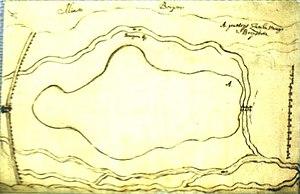
Le Bobr est une rivière de Biélorussie, longue de 124 km, affluent de la Bérézina. Il a sa source dans les collines d'Orcha, à 183 m d'altitude, dans le raïon de Talatchyn. Il traverse la localité de Bobr dans le raïon de Kroupki. Son débit moyen est de 15 m³/s mais il peut atteindre 540 m³/s en période de crue. Son cours a été autrefois utilisé pour le flottage du bois.